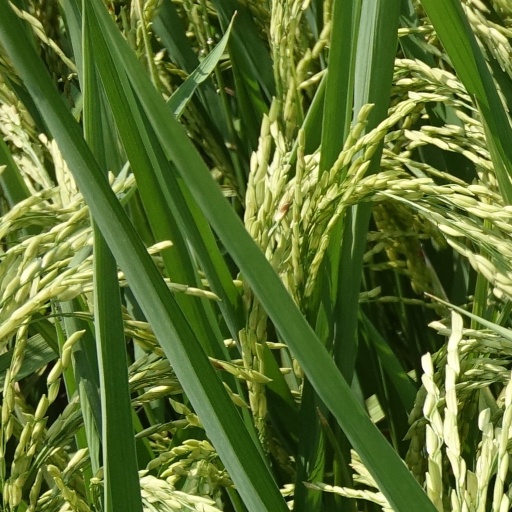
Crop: rice